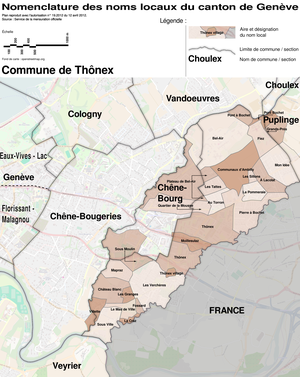
Thônex est une commune suisse du canton de Genève.